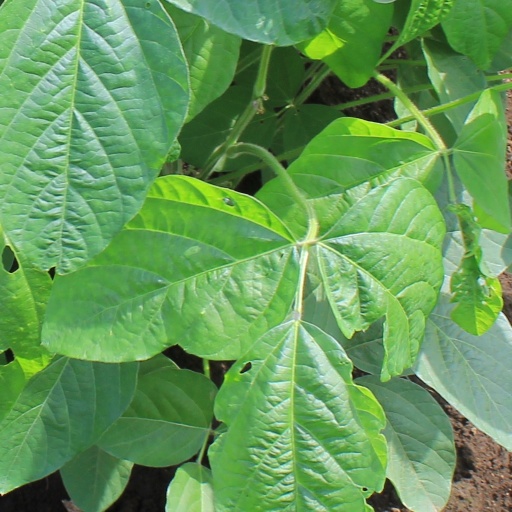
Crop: soybean